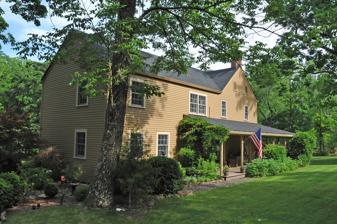
Building: Boyle–Hudspeth-Benson House
Country: United States of America
Year built: 1750
Historic New Jersey house United States historic place Boyle–Hudspeth-Benson House U.S. National Register of Historic Places New Jersey Register of Historic Places Boyle–Hudspeth-Benson House Show map of Morris County, New Jersey Show map of New Jersey Show map of the United States Location 100 Basking Ridge Road, Millington , Long Hill Township , New Jersey Coordinates 40°41′2″N 74°31′23″W / 40.68389°N 74.52306°W / 40.68389; -74.52306 Area 33 acres (13 ha) Built 1750 NRHP reference No. 75001151 NJRHP No. 2137 Significant dates Added to NRHP February 10, 1975 Designated NJRHP December 5, 1974 Boyle–Hudspeth-Benson House is located in the Millington section of Long Hill Township , Morris County , New Jersey , United States. The house was built in 1750 and added to the National Register of Historic Places on February 10, 1975. See also National Register of Historic Places listings in Morris County, New Jersey References